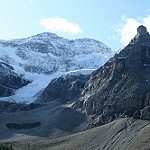
Label: glacier